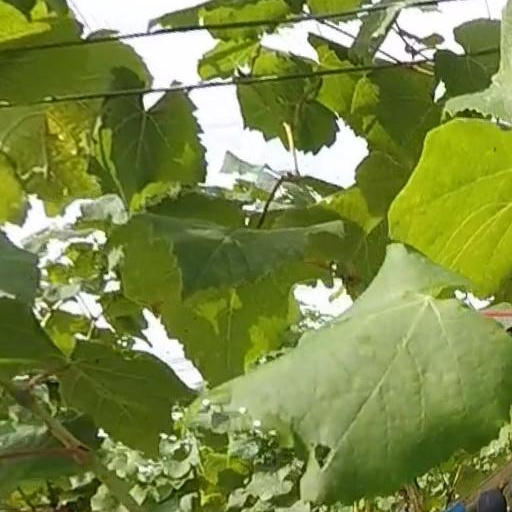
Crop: grape